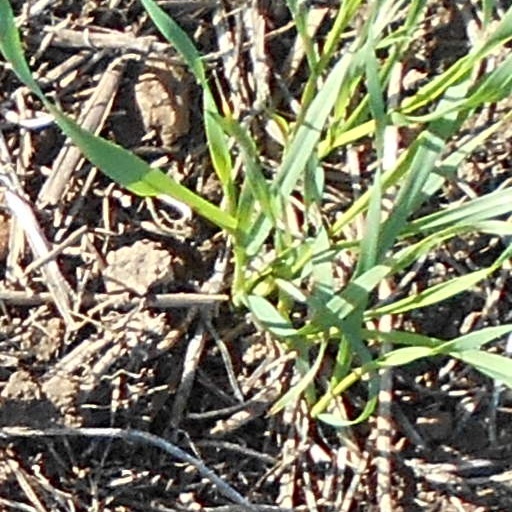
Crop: wheat